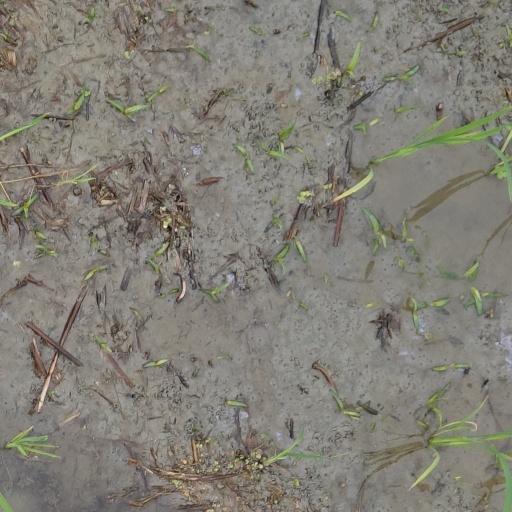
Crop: rice